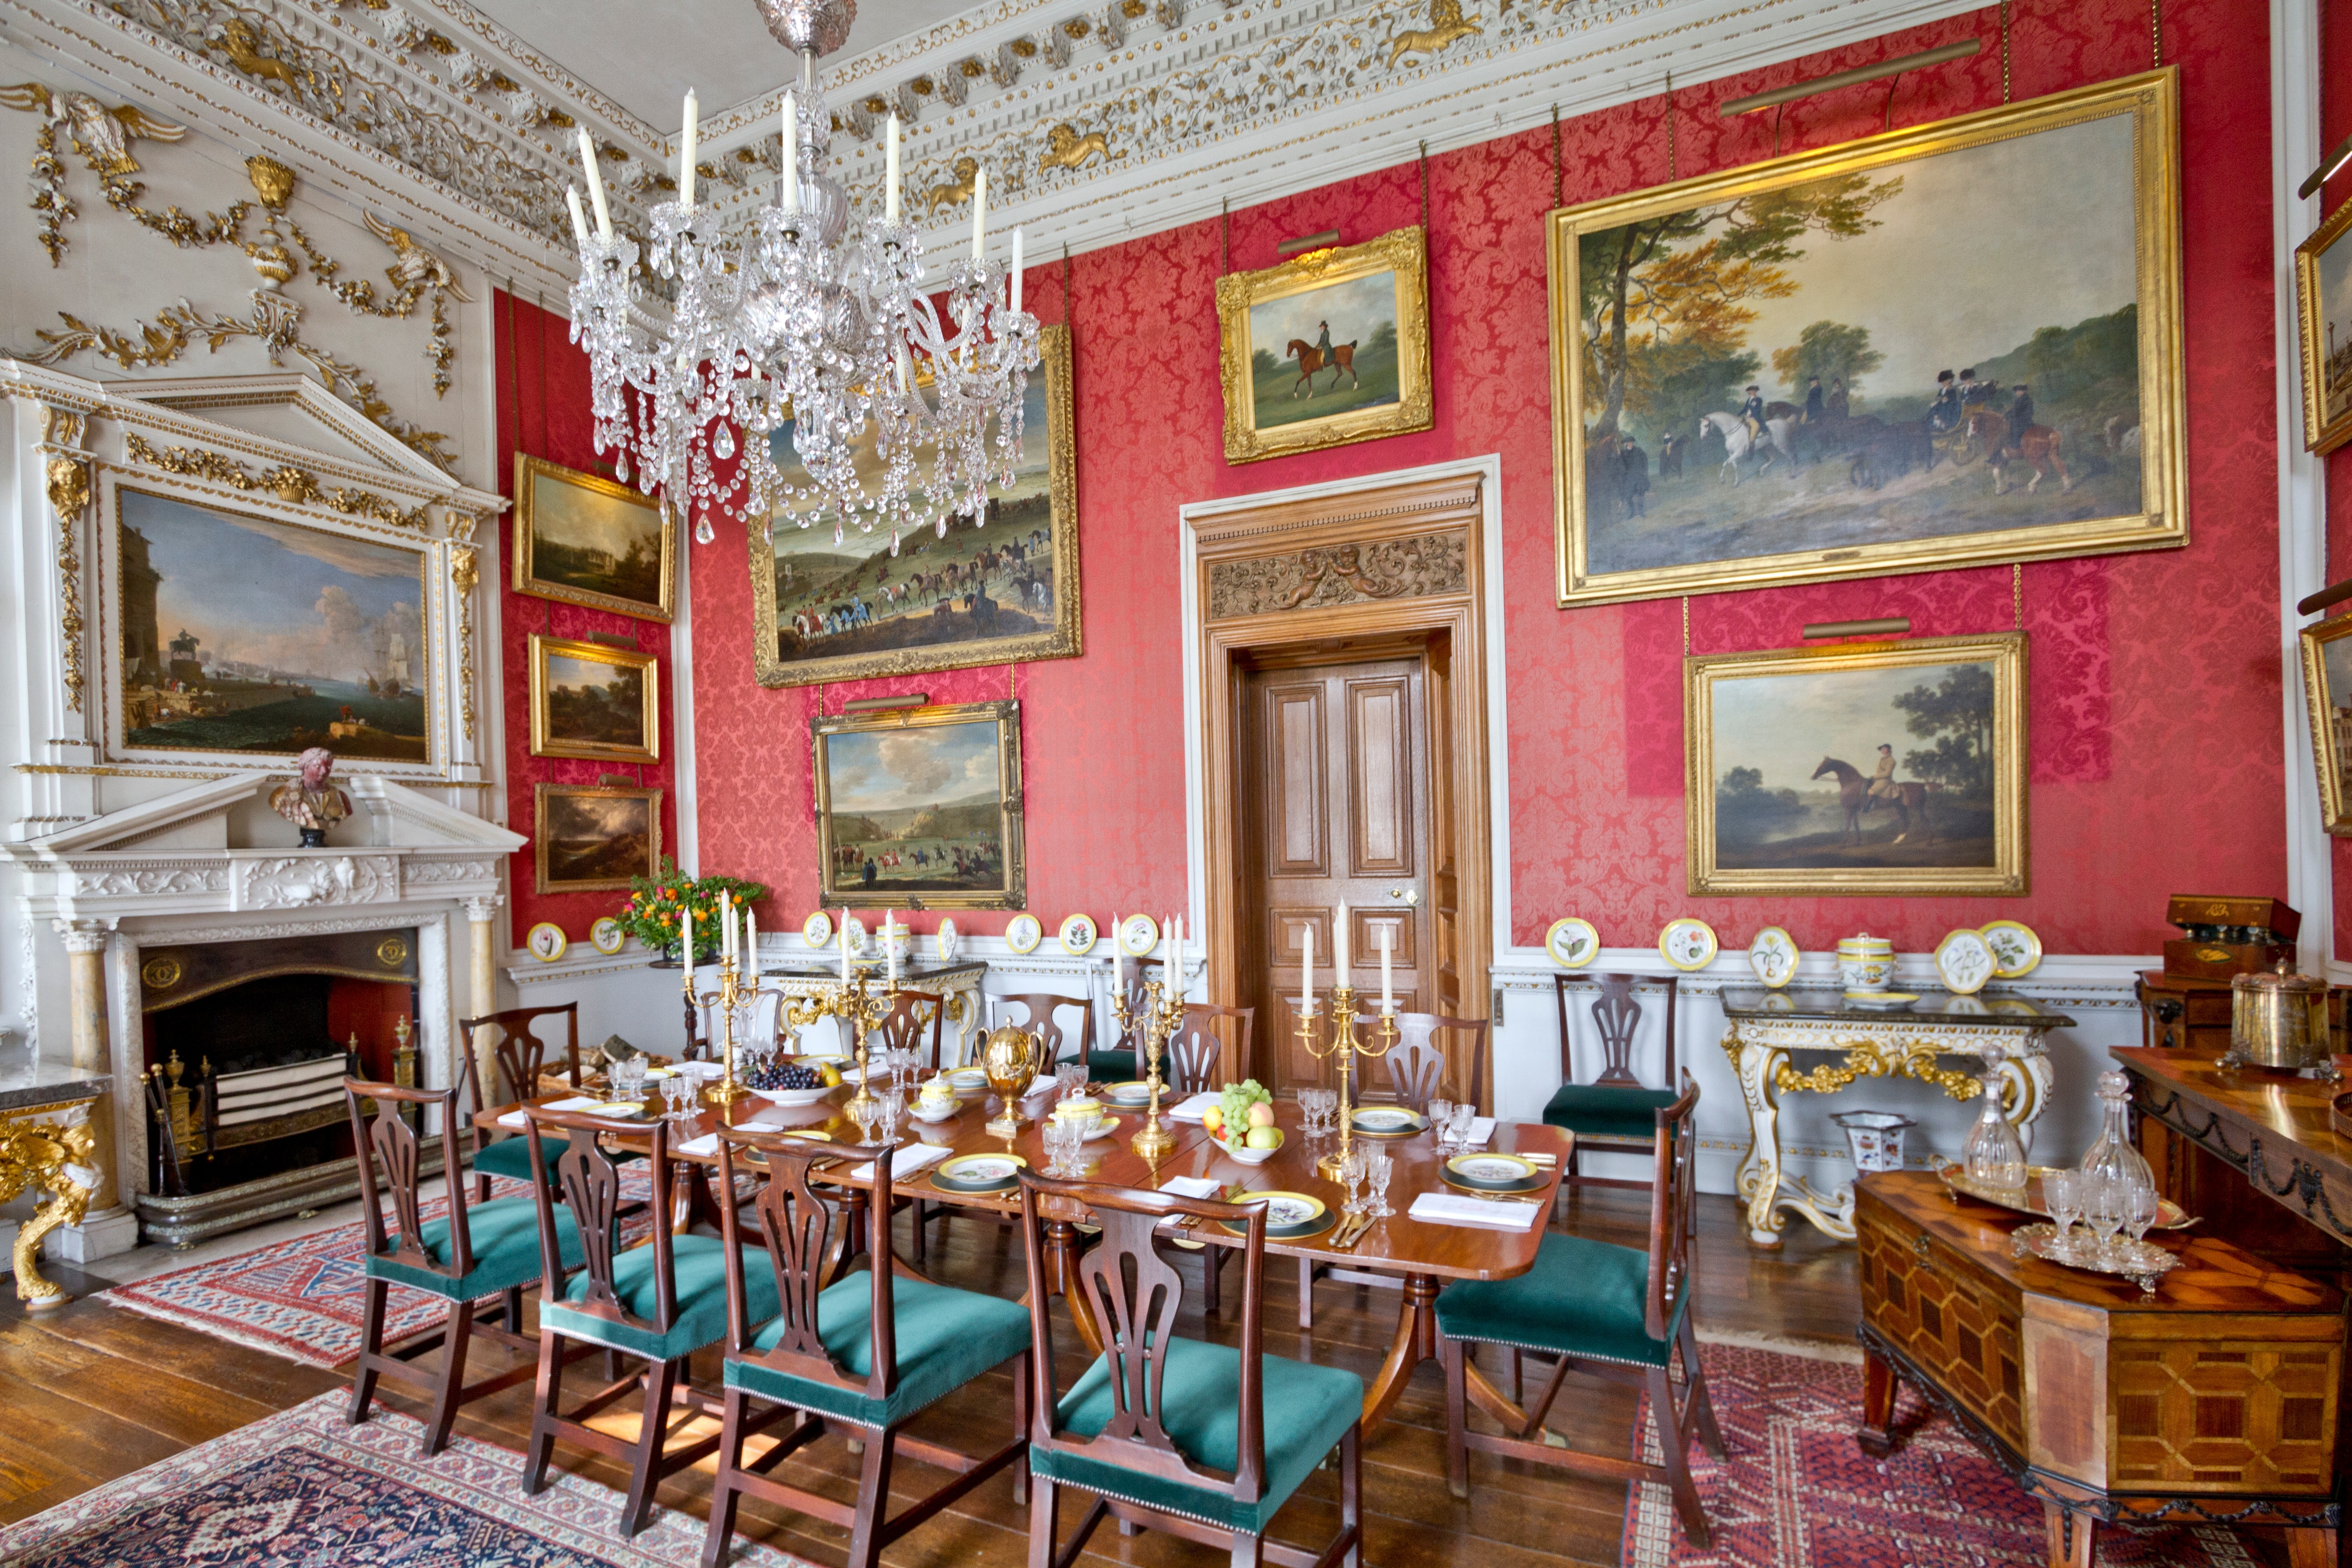
restaurant, palace, meal, room, interior design, ballroom, estate, function hall